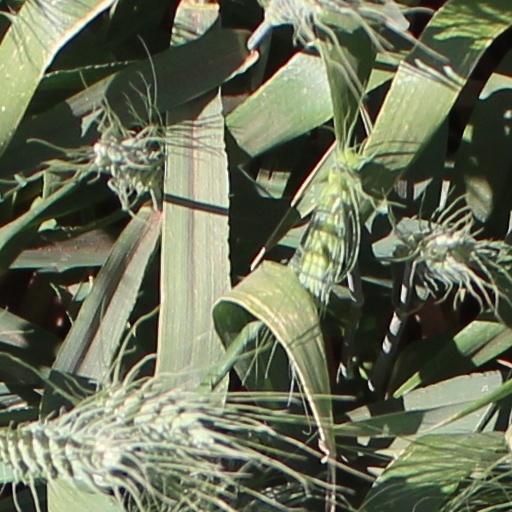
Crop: wheat